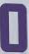
Number: 0